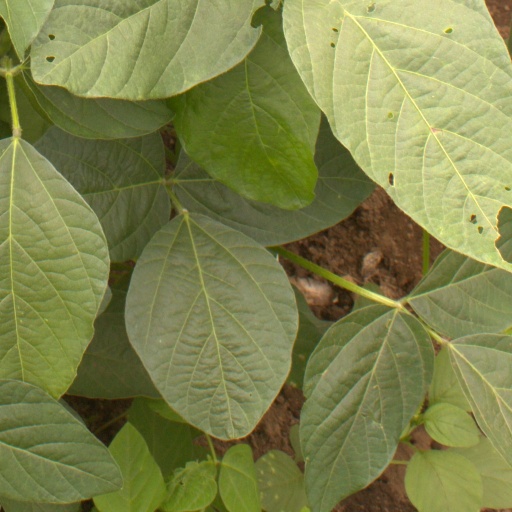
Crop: soybean